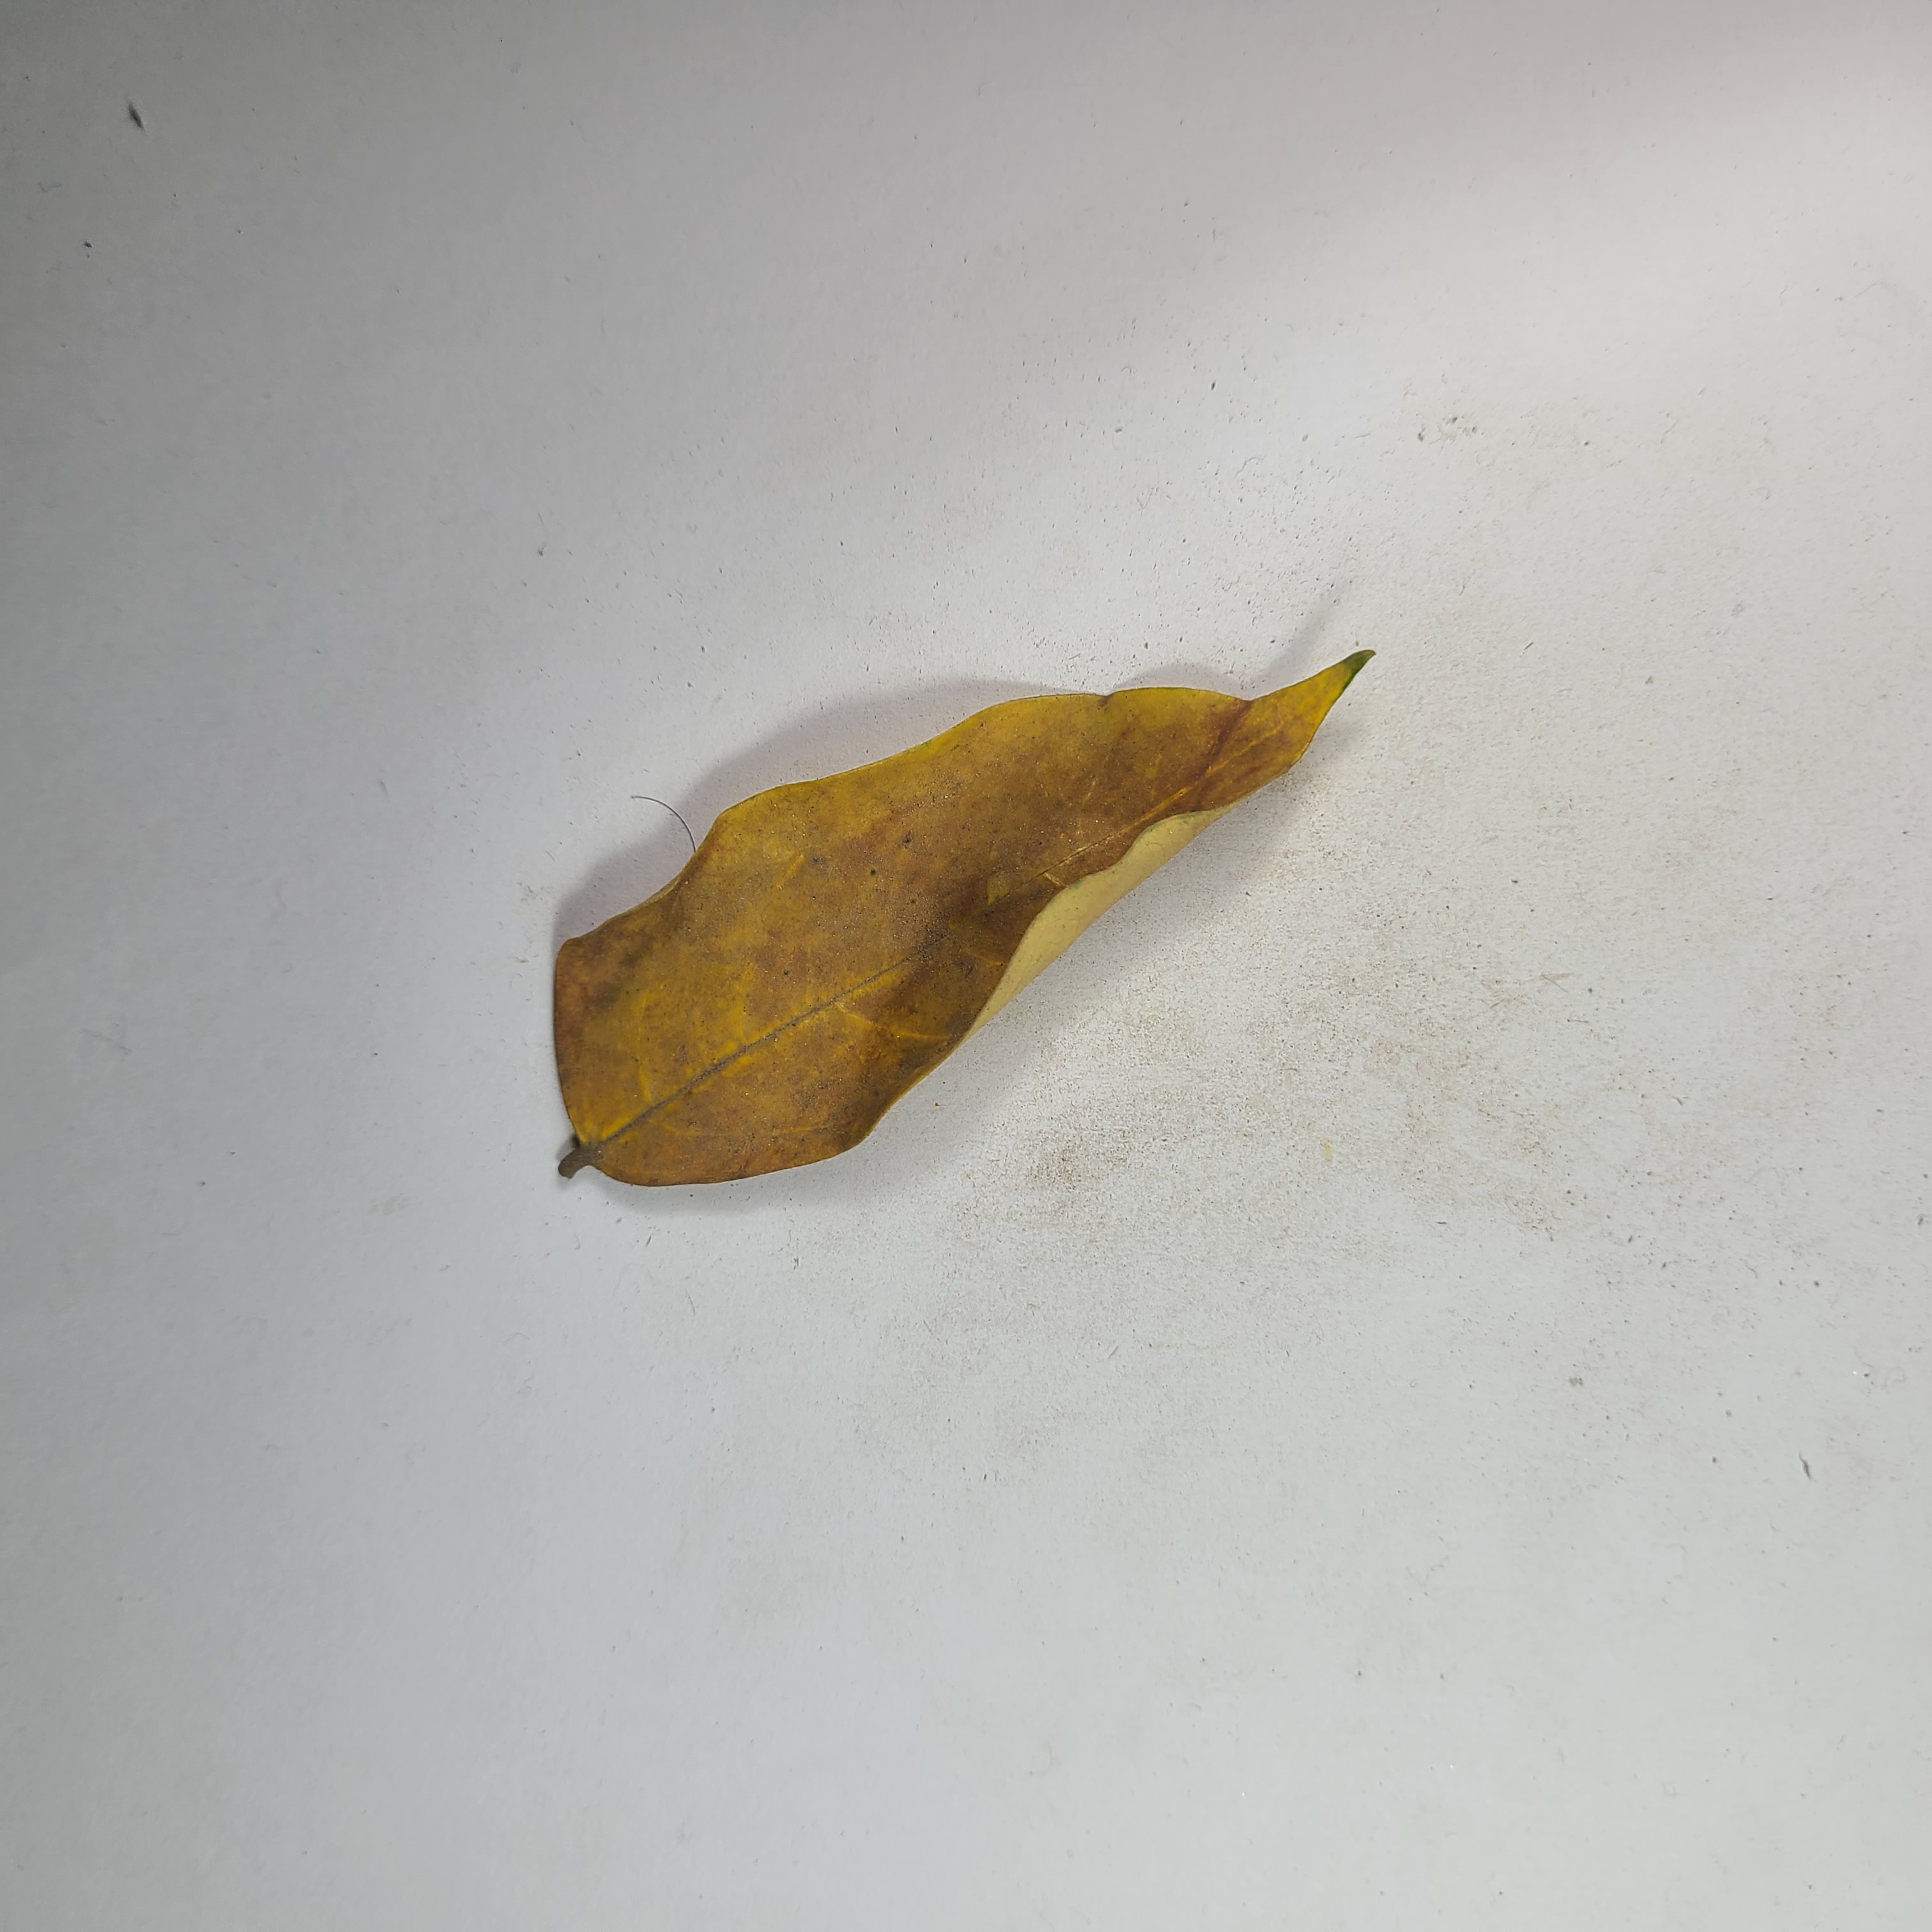
Label: Yellow Leaves